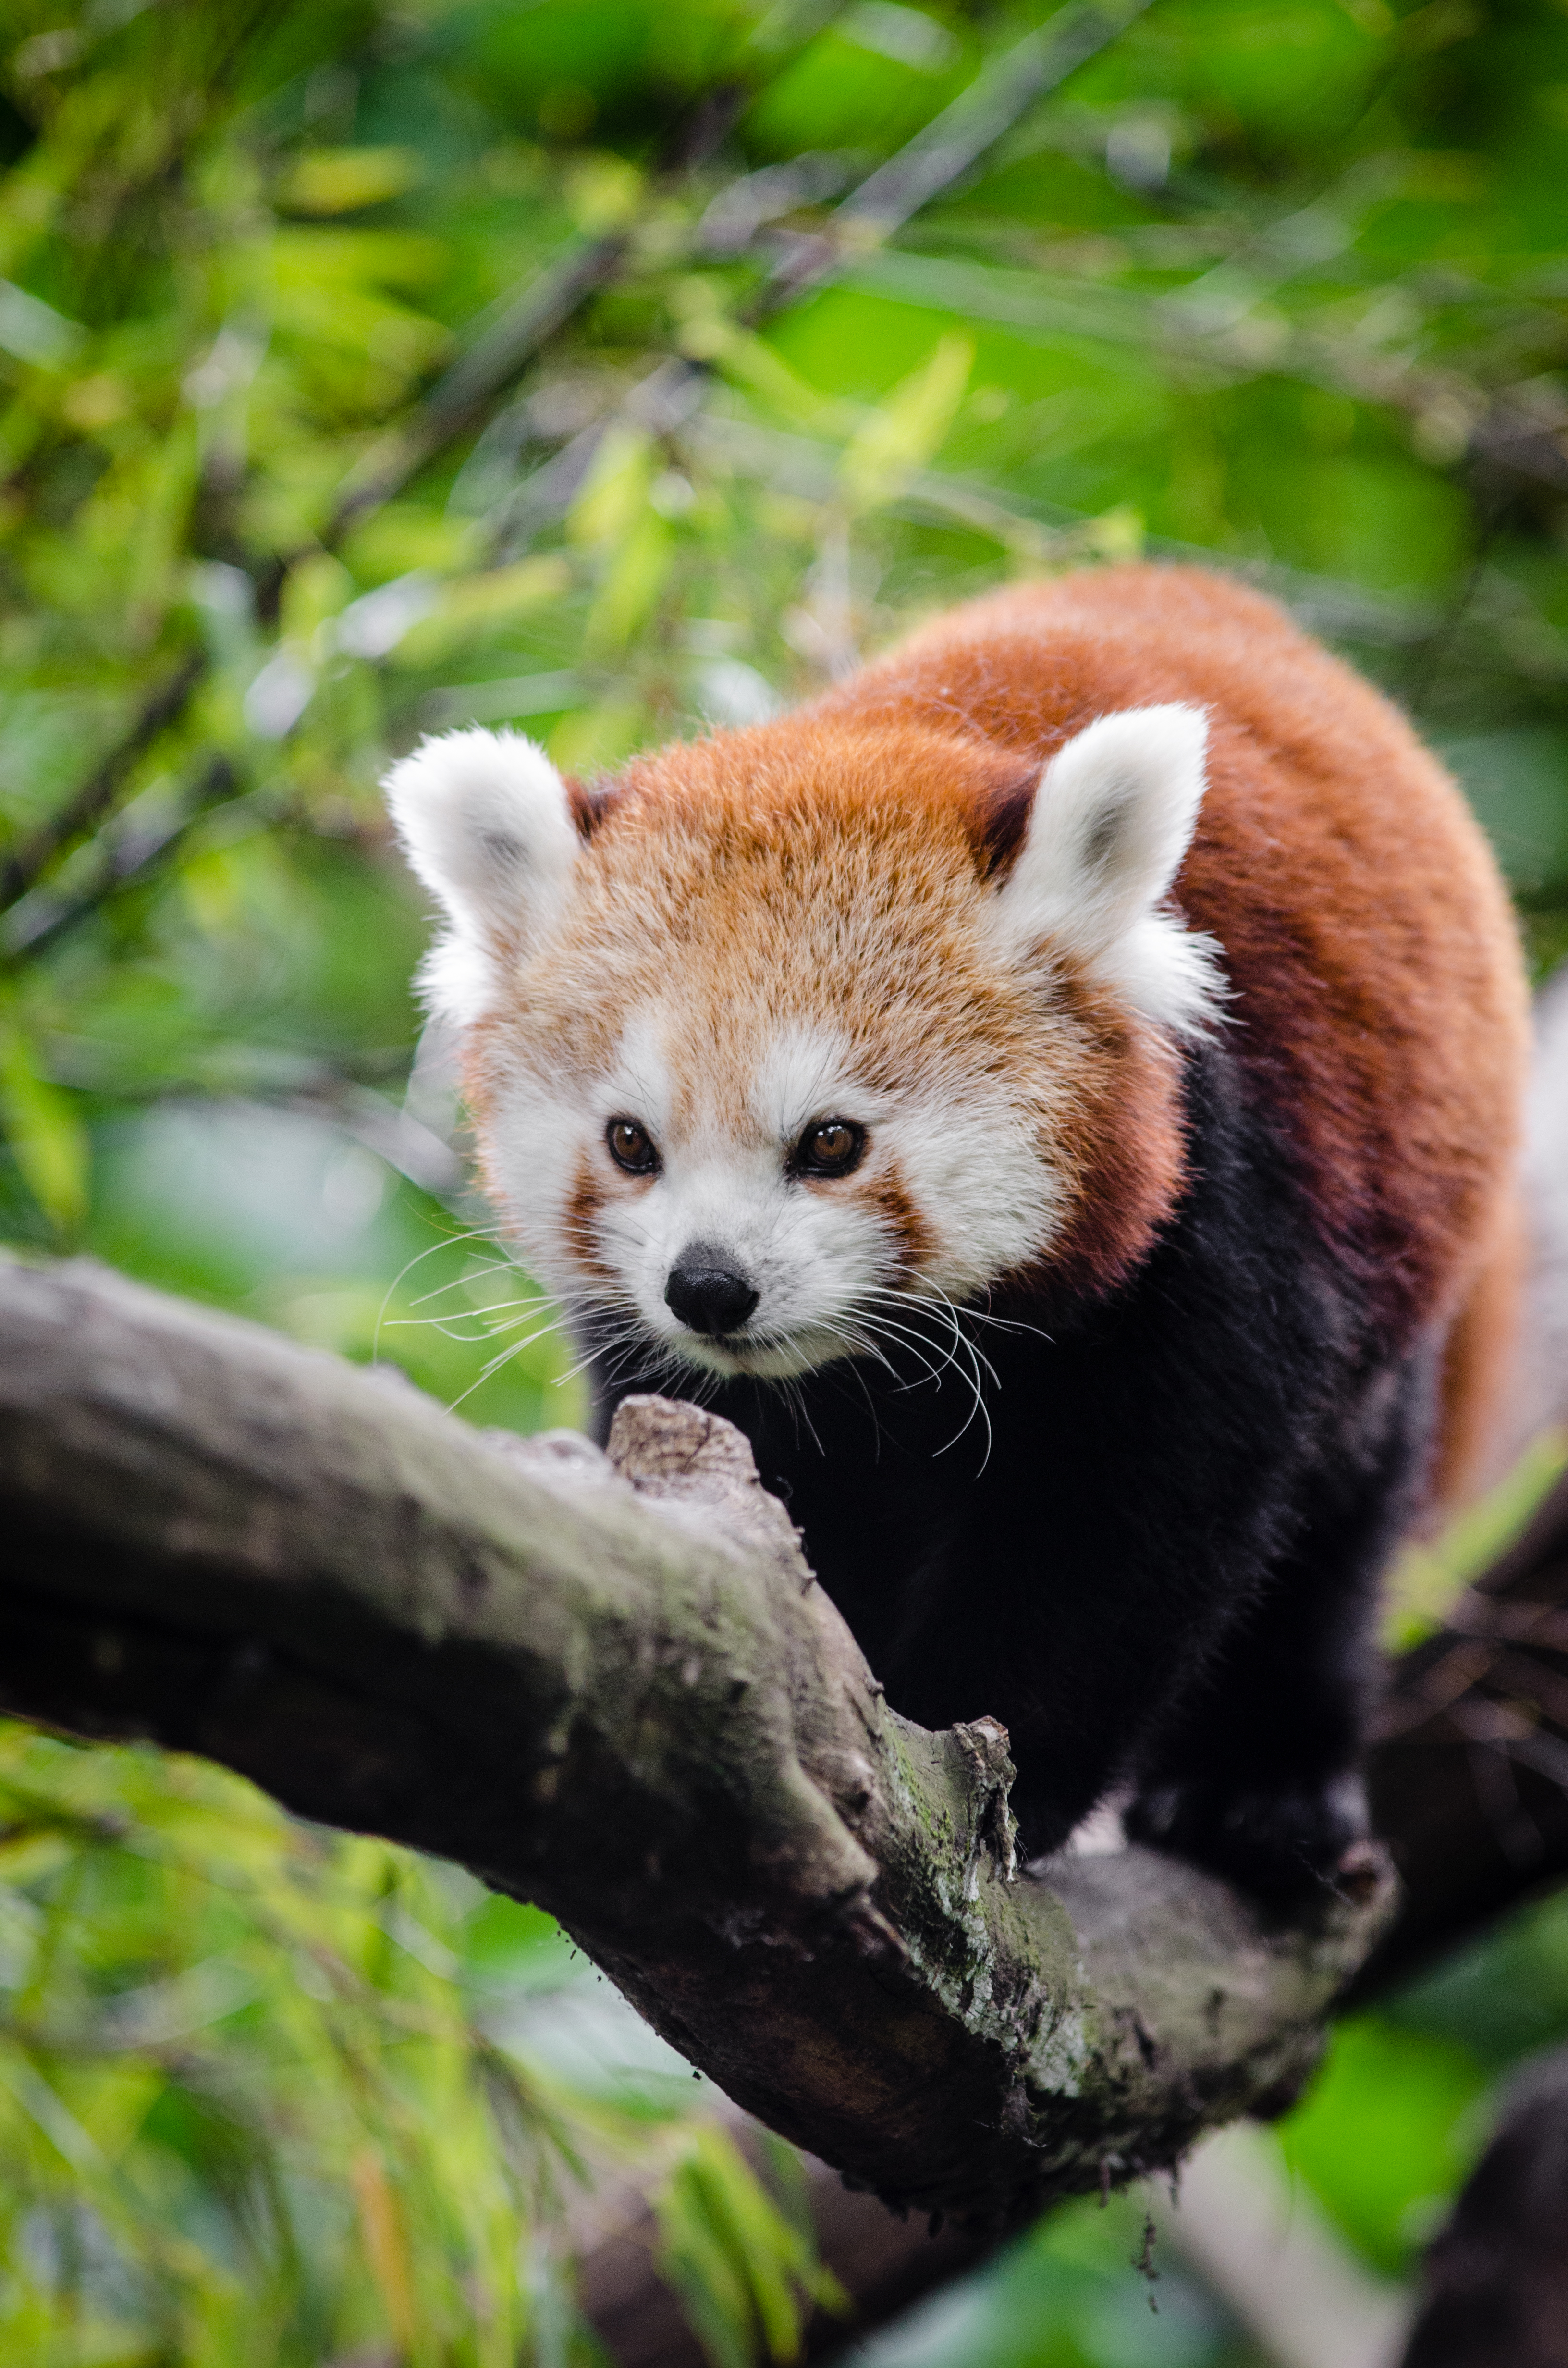
tree, bokeh, sweet, animal, cute, female, wildlife, zoo, young, green, red, mammal, nikon, fauna, red panda, panda, endangered, vertebrate, germany, deutschland, tier, ss, adorable, d7000, roter, kleiner, niedlich, sues, suess, species, bedrohte, tierart, tierpark, weiblich, jungtier